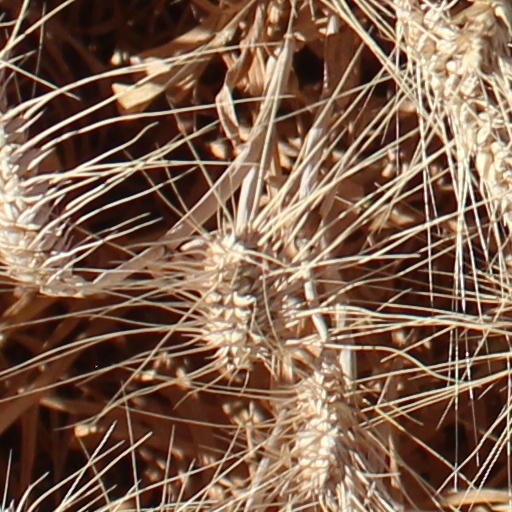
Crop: wheat